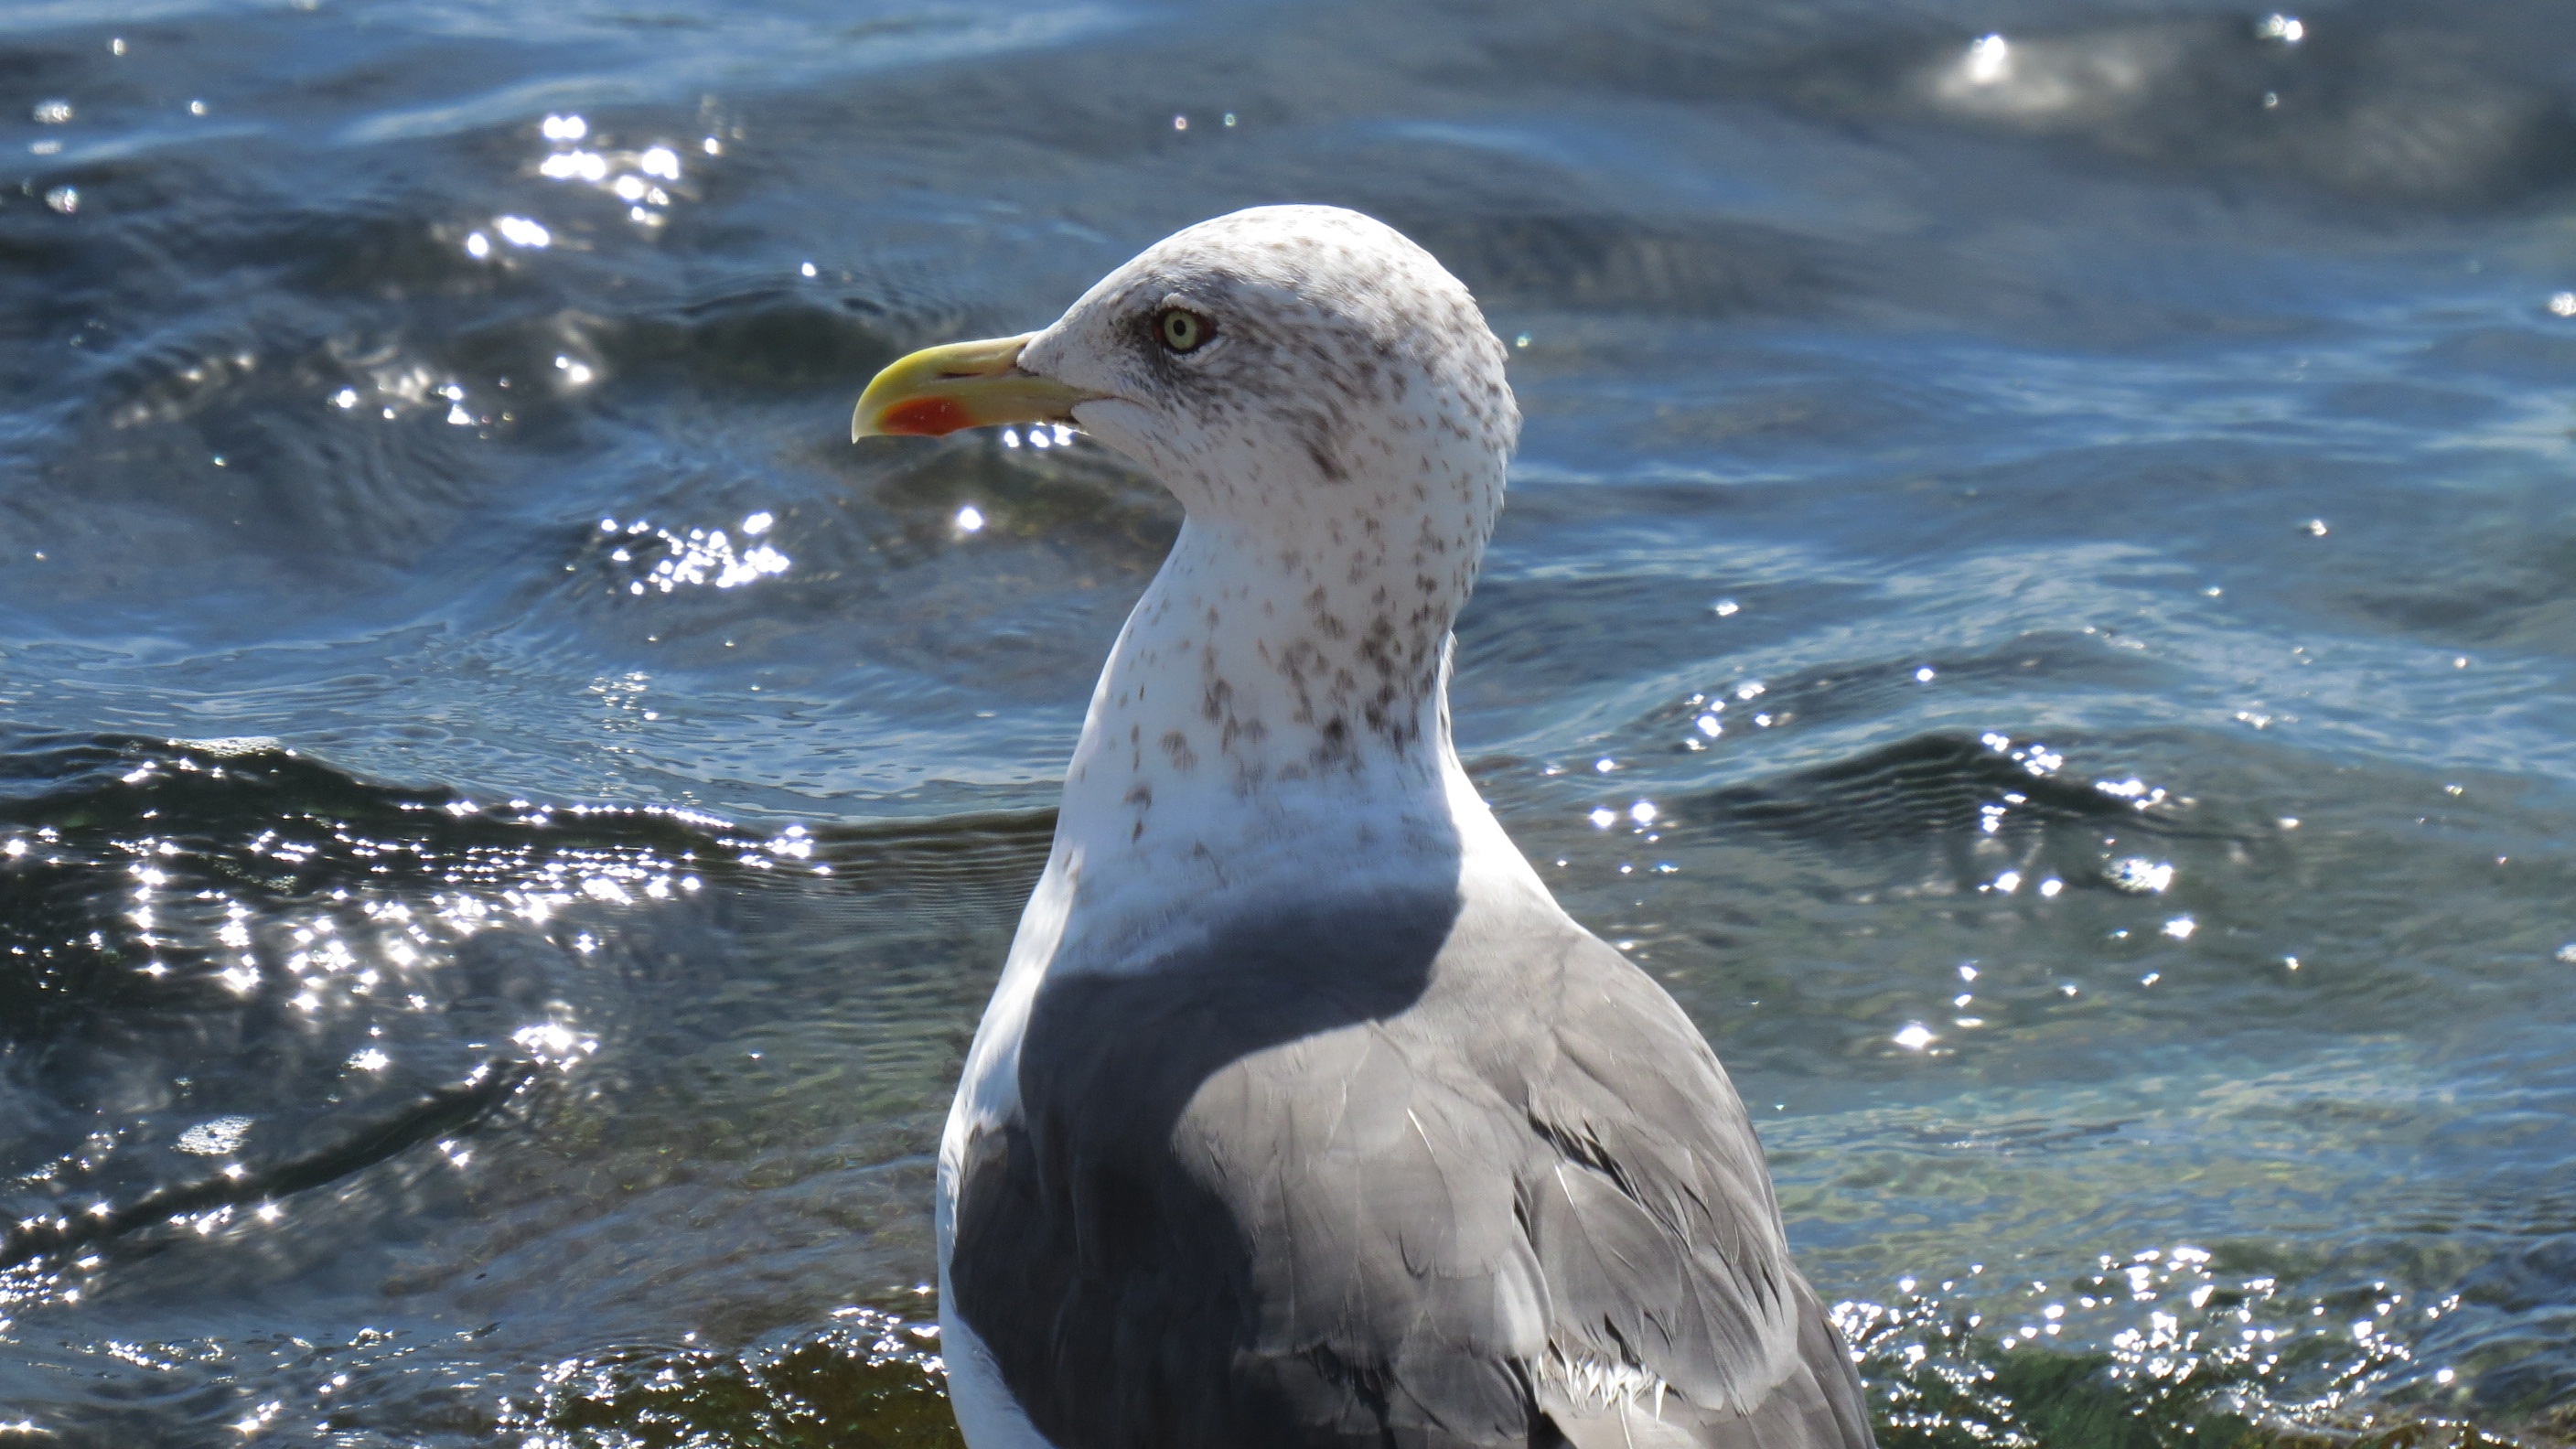
beach, sea, water, nature, sand, ocean, bird, seabird, seagull, wildlife, beak, fauna, birds, vertebrate, mar, litoral, albatross, water bird, beira mar, salt water, seaduck